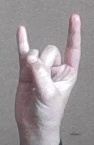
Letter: la